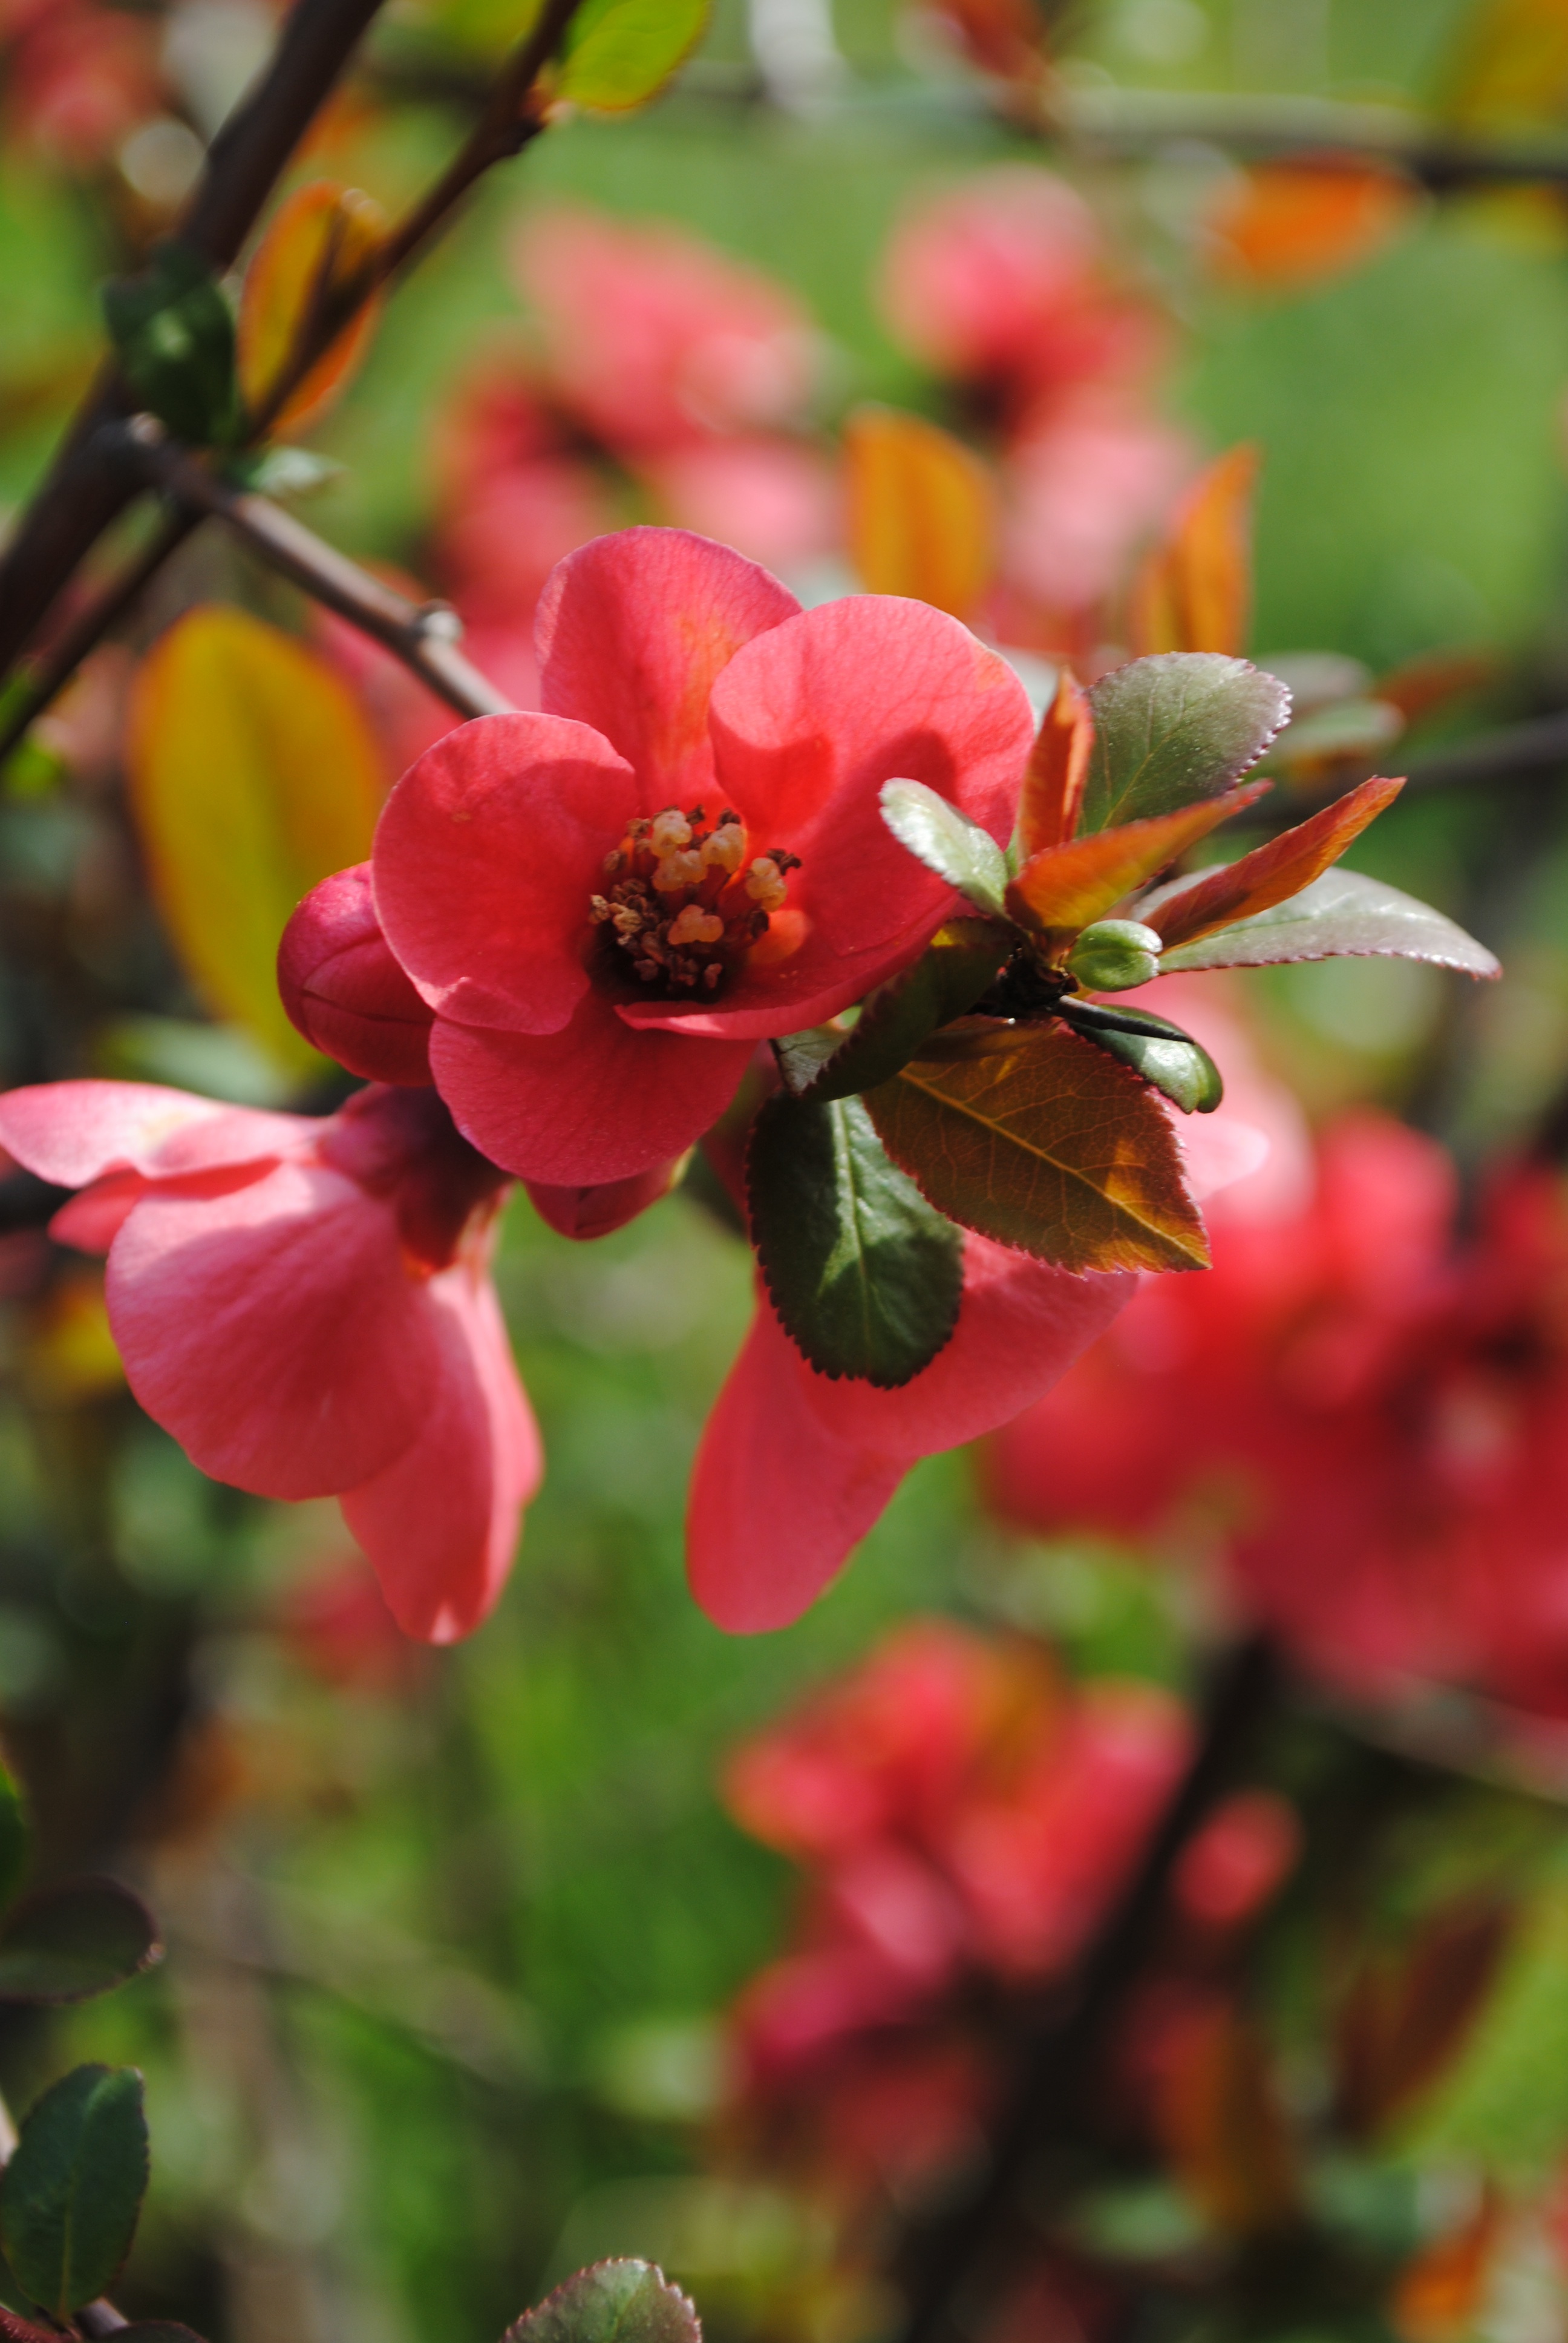
nature, branch, blossom, plant, leaf, flower, petal, bush, spring, red, produce, autumn, botany, blooming, flora, wildflower, flowers, close up, shrub, macro photography, flowering plant, land plant